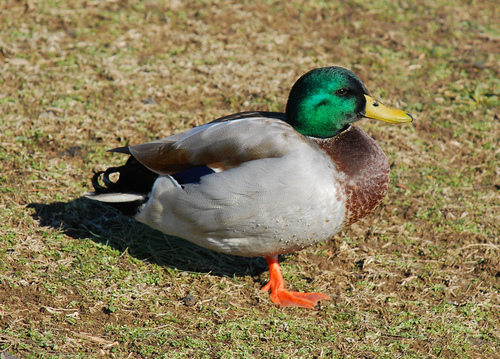
this bird has big feet, green head and a long beaka large bird, with grey wing feathers, a long flat yellow bill, and bright orange claws.
this bird has green and black crown, green on its cheek and nape, a brown breast, grey on its belly coverts and back, and black and white rectrices
this bird has a long yellow bill, emerald green head, brown on the front of the body, grey on the plumage and back part of the body and orange webbed feet.
this bird has a green head, flat yellow beak, and bright orange, webbed feet.
this bird has wings that are brown and white with a green head
this duck has a dark green head, bright orange feet, and a very compact look to it.
this bird is white with brown and green and has a long, pointy beak.
this bird has a green crown, grey breast, yellow bill and a white belly.
this bird has a dark brown breast with a white body, green head, and a long flat yellow beak.
Species: Mallard